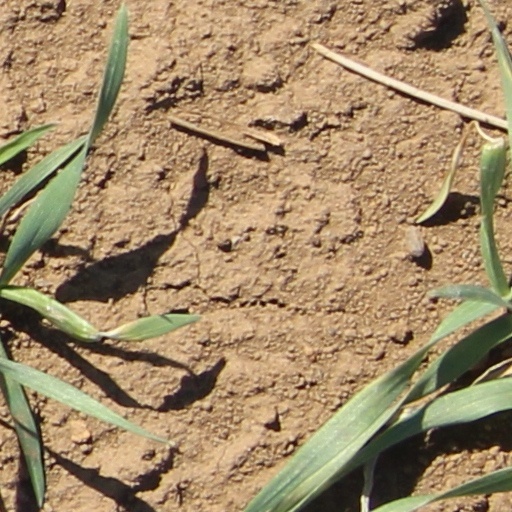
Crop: wheat